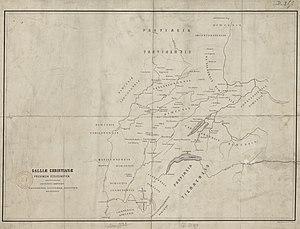
Carte de l'ancienne province ecclésiastique de Besançon, insérée dans la Gallia Christiana (1860).